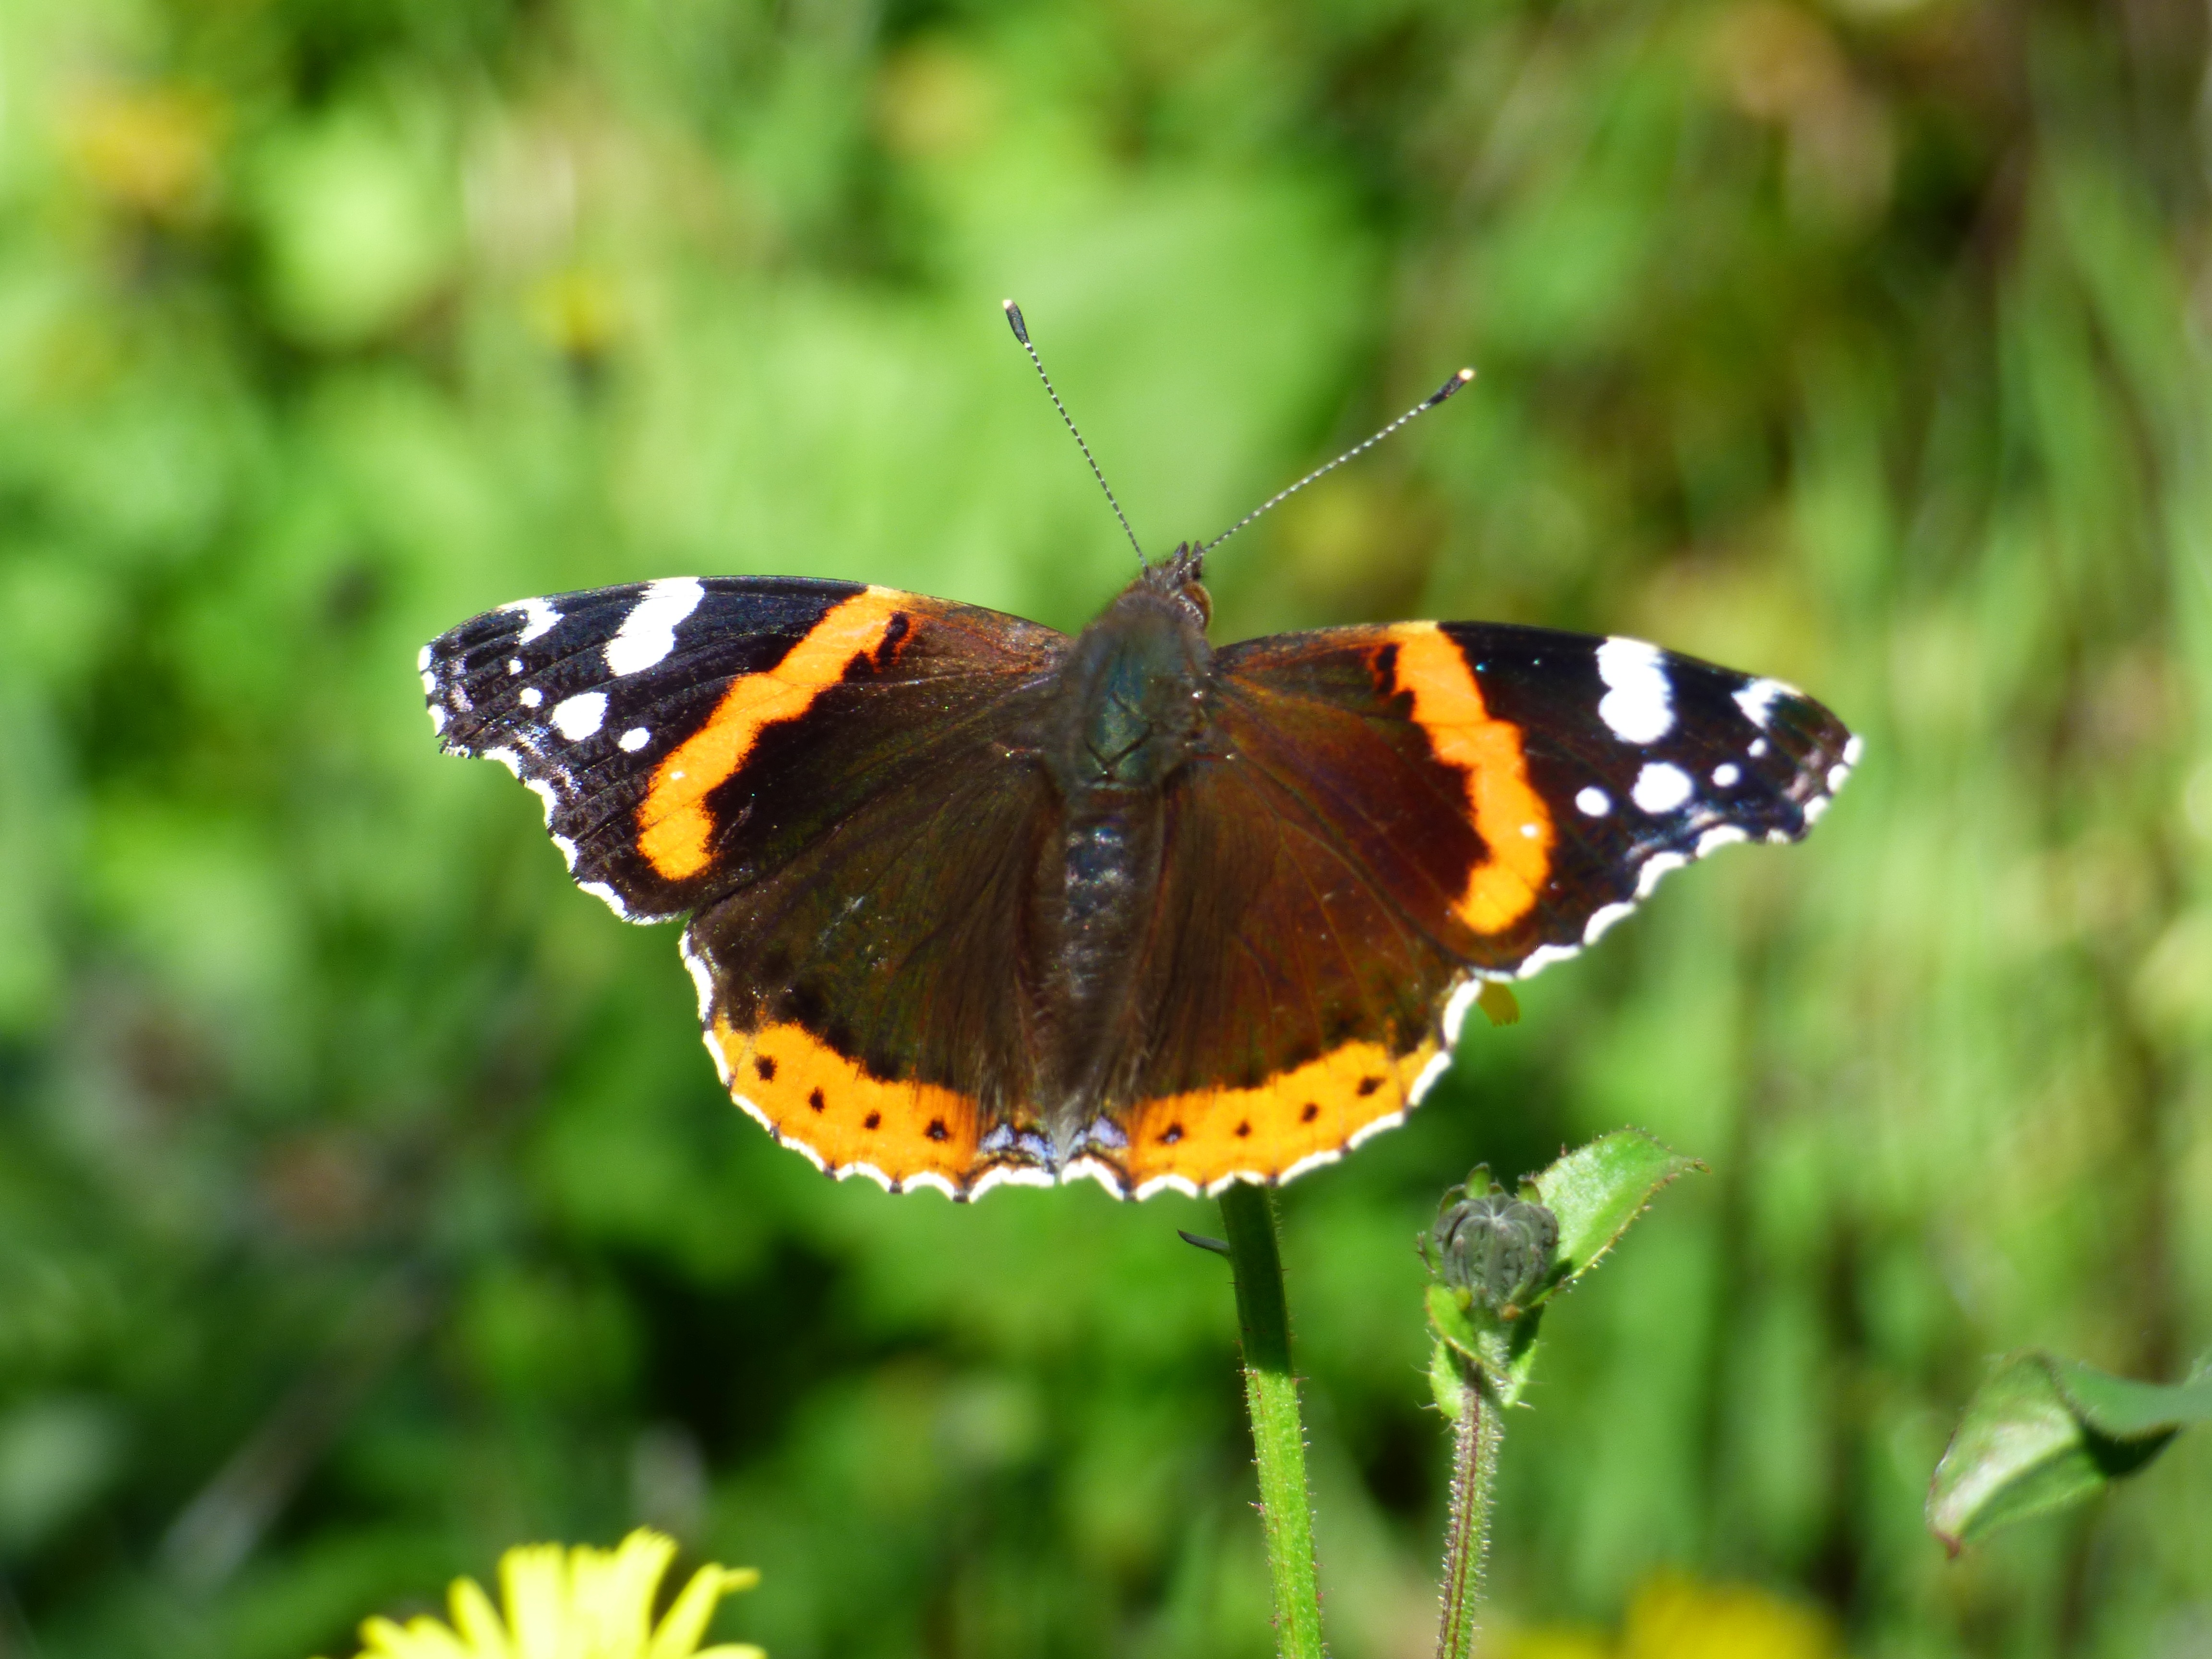
nature, meadow, flower, wildlife, insect, botany, butterfly, flora, fauna, invertebrate, monarch butterfly, nectar, vulcan, macro photography, arthropod, pollinator, vanessa atalanta, moths and butterflies, lycaenid, brush footed butterfly, colias